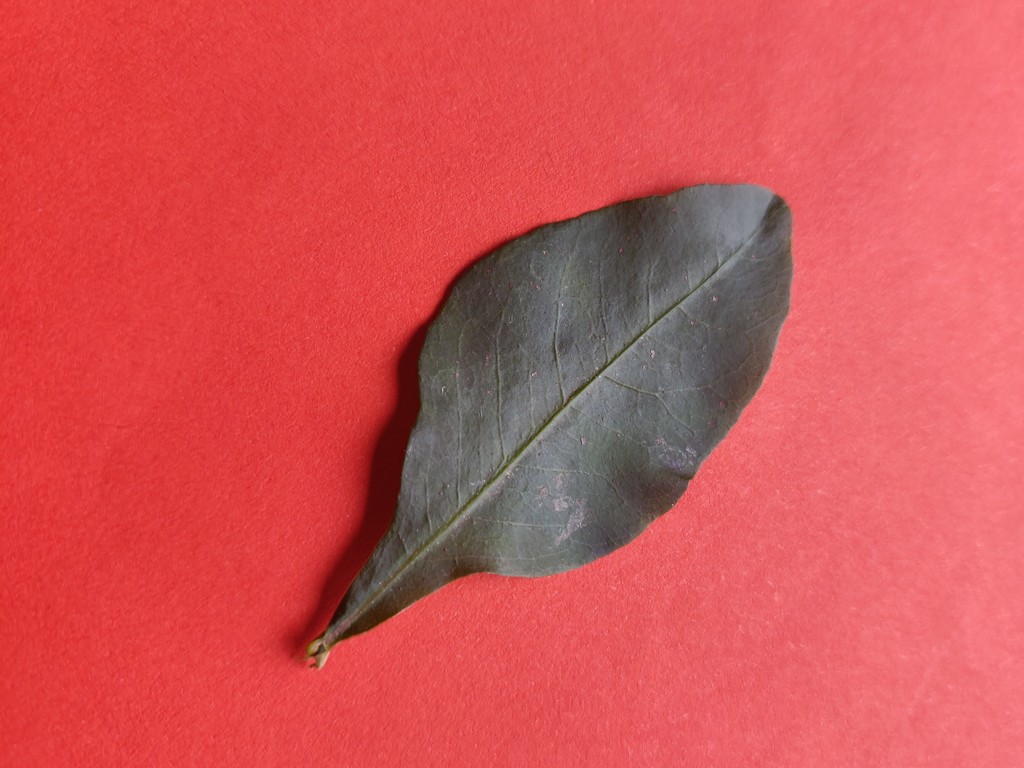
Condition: Healthy
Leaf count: single
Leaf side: front